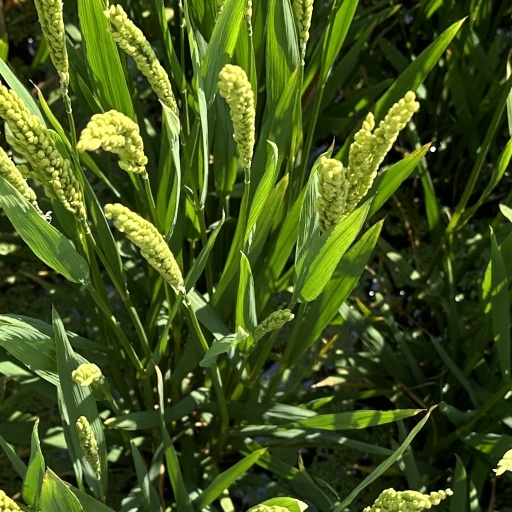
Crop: rice